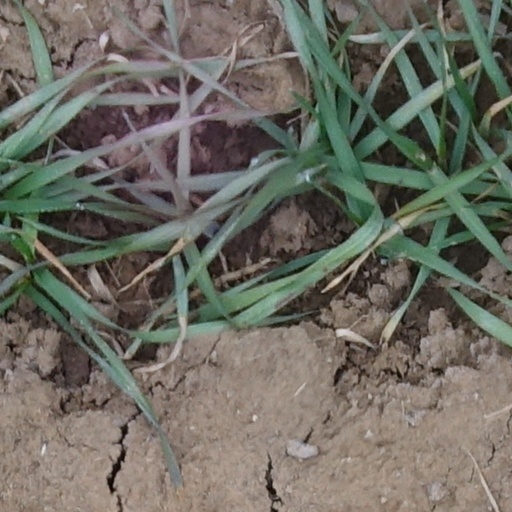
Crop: wheat